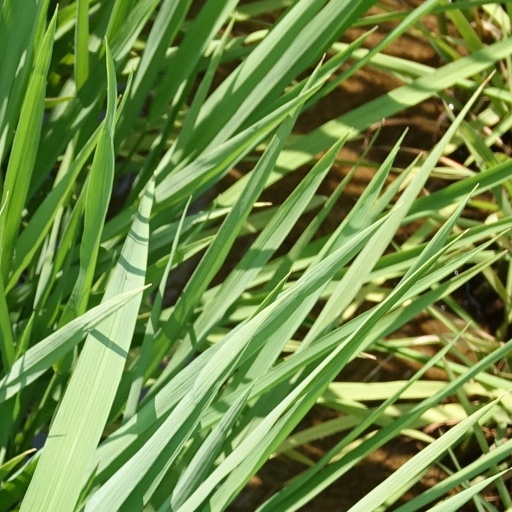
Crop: rice